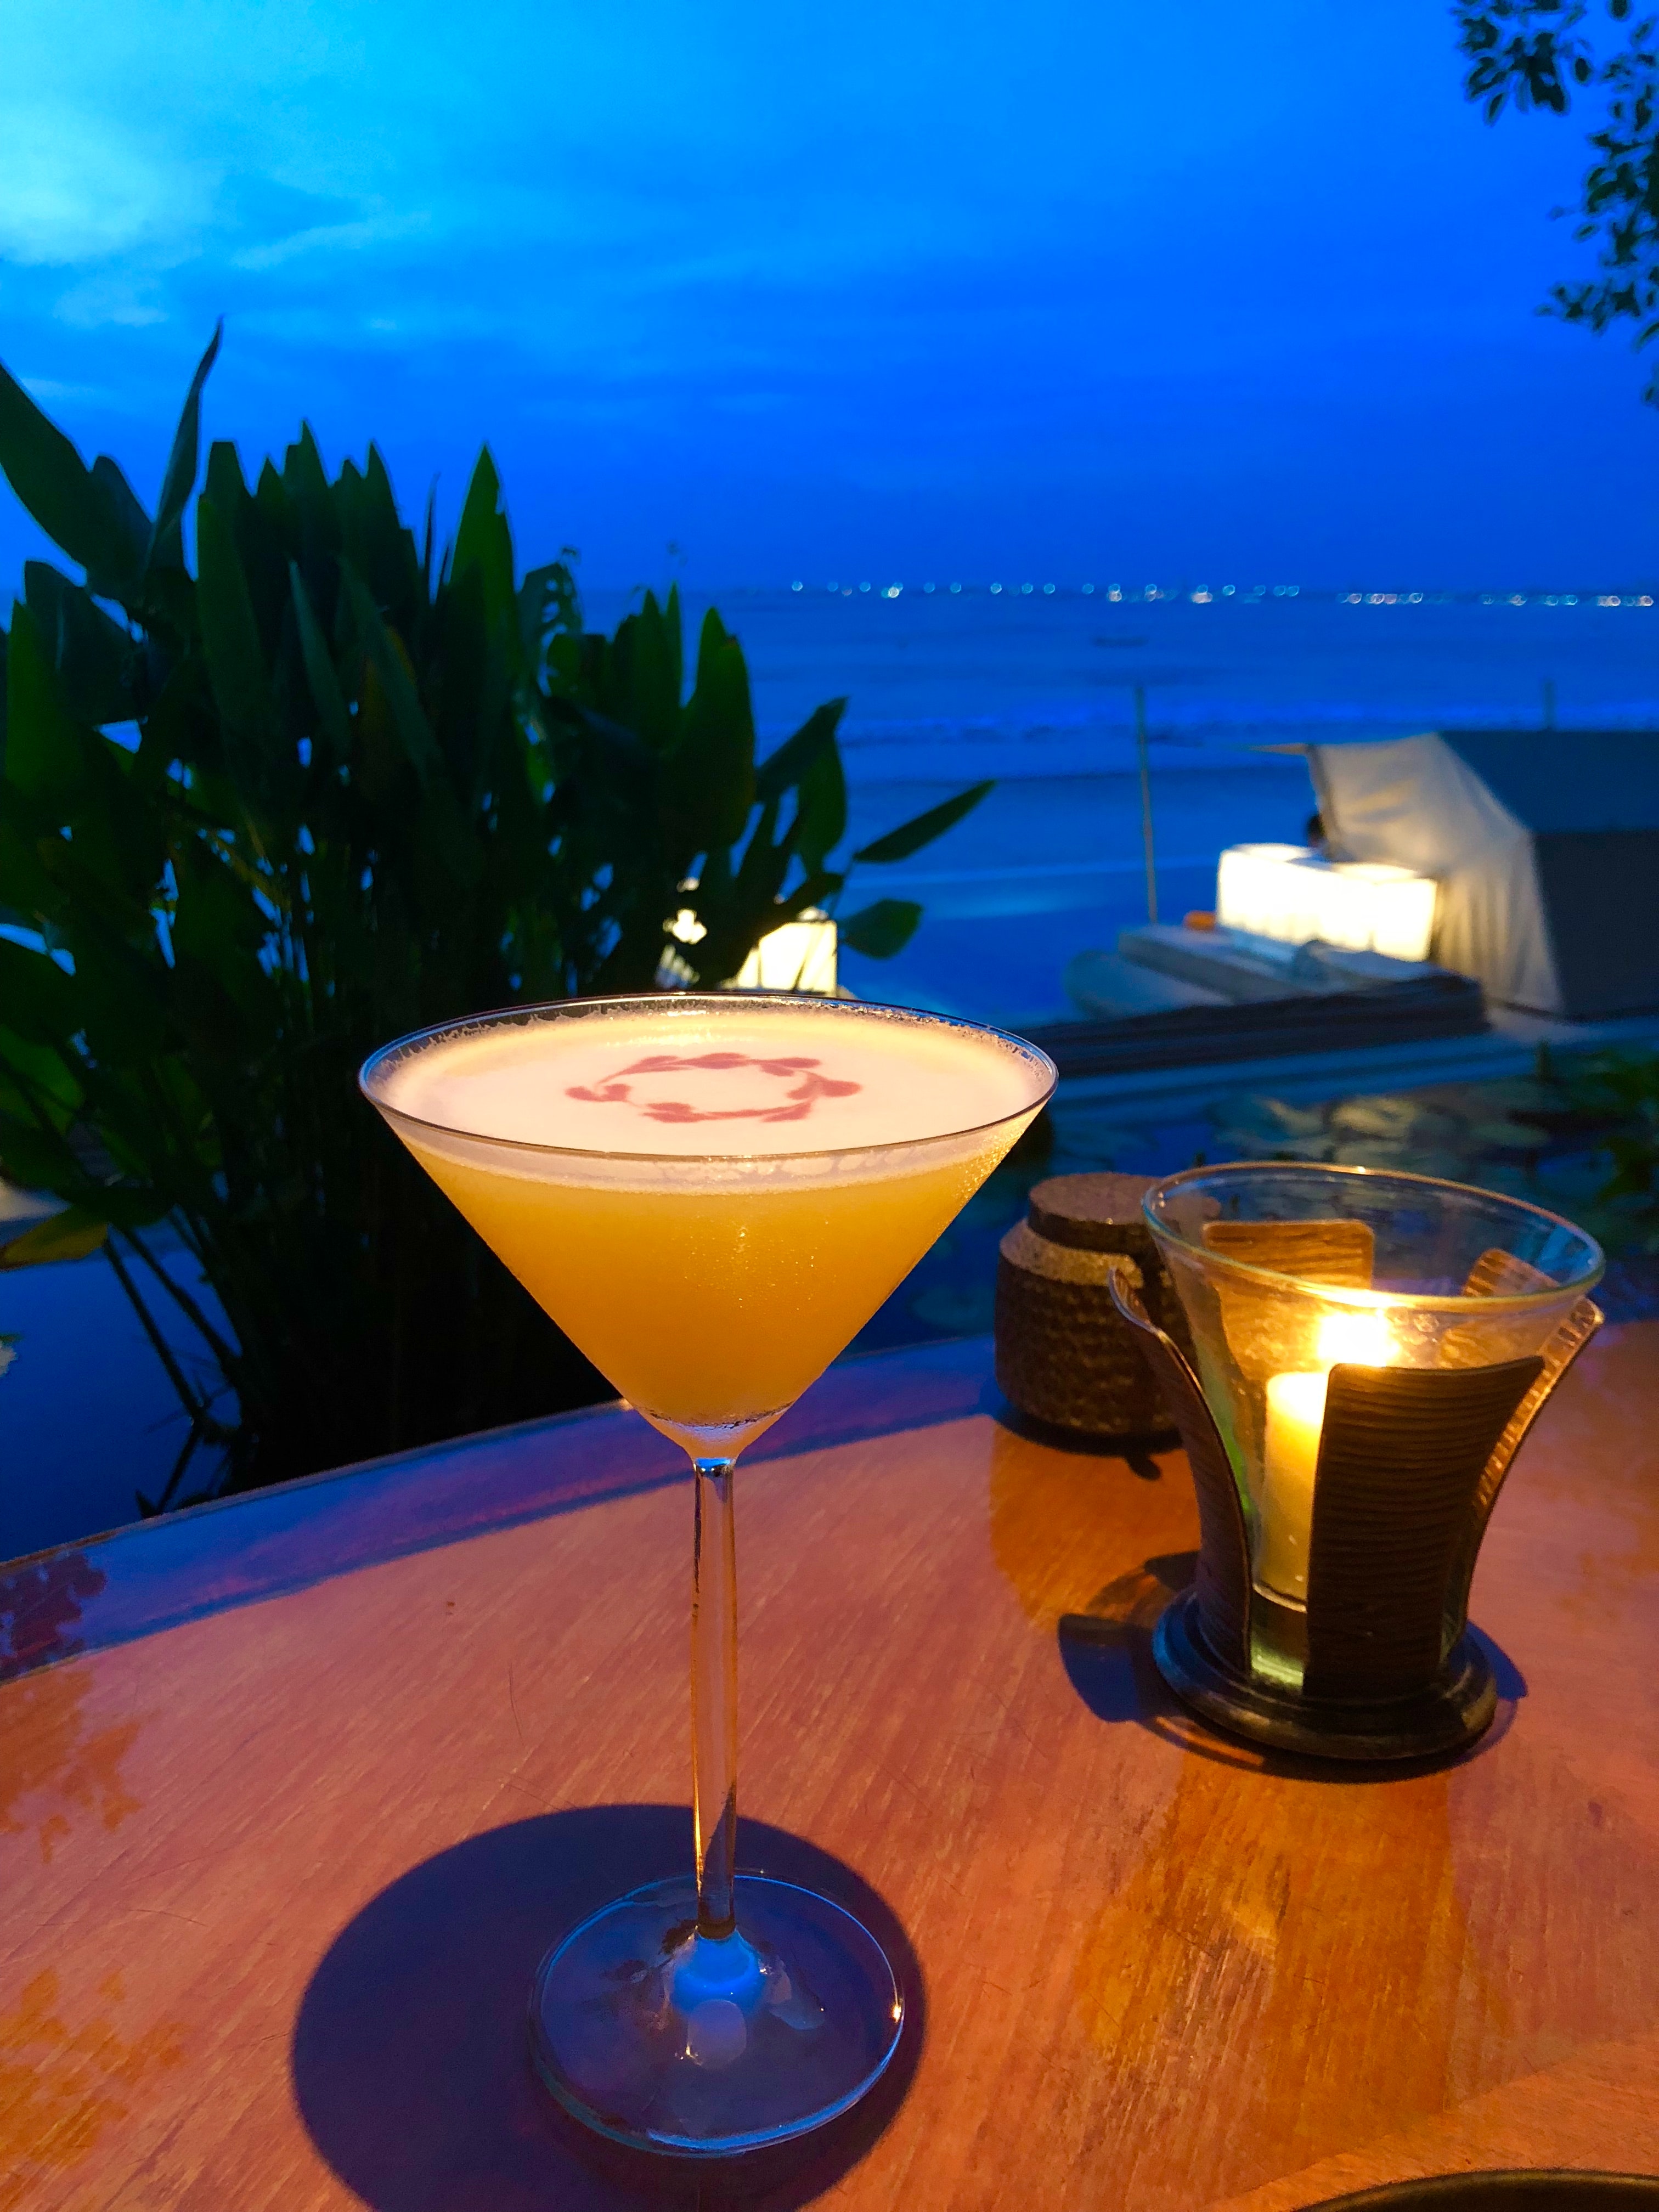
drink, alcoholic beverage, cocktail garnish, cocktail, daiquiri, classic cocktail, distilled beverage, blue lagoon, cosmopolitan, martini glass, blue hawaii, non alcoholic beverage, champagne stemware, liqueur, paradise, stemware, champagne cocktail, curacao, margarita, martini, ti punch, mai tai, kamikaze, sour, agua de valencia, Vodka martini, still life photography, juice, drinkware, bacardi cocktail, bronx